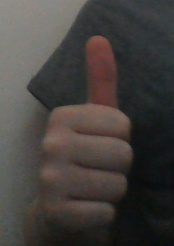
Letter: aleff